Edgar Bronfman Sr.

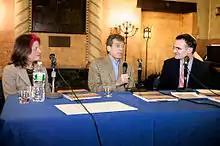
Bronfman, Jan Aronson (left), and Rabbi Andy Bachman (far right) speak about The Bronfman Haggadah

Bronfman was a guest blogger for "The Huffington Post" and a regular contributor to "The Washington Post".